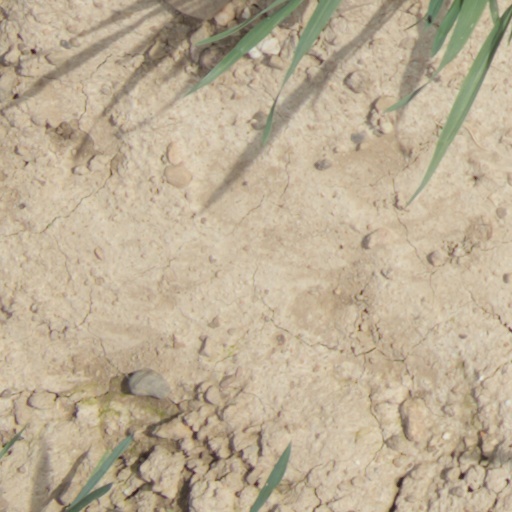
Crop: wheat